Hivernage

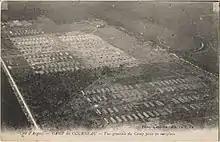
Aerial view of the Camp of Courneau (1917)

As early as 1914 Fréjus in the Var department, on France's Mediterranean coast, became a major centre for hivernage. Camps were established there to house the men and tourist hotels were converted to hospitals (as well as at Saint-Raphaël, at Menton in Alpes-Maritimes and in Gironde). The hospitals cared for those seriously wounded in battle as well as casualties from bronchial disease, which affected many of the soldiers. Efforts were made to maintain a Senegalese feel to the facilities with the hospitals decorated with scenes of African village life and the nurses, who were all male, encouraged to speak Bambara.